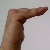
The image shows a hand gesture representing a space in Indian Sign Language.